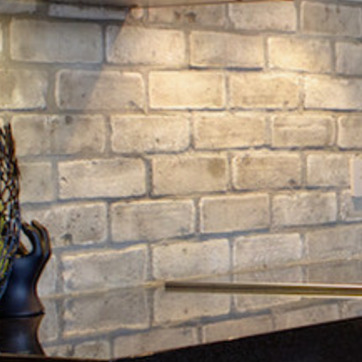
Material: brick